Toffen

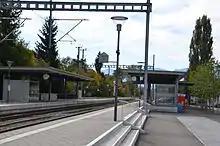
Toffen railway station

, Toffen had an unemployment rate of 1.83%. , there were a total of 568 people employed in the municipality. Of these, there were 54 people employed in the primary economic sector and about 18 businesses involved in this sector. 111 people were employed in the secondary sector and there were 24 businesses in this sector. 403 people were employed in the tertiary sector, with 98 businesses in this sector. There were 1,251 residents of the municipality who were employed in some capacity, of which females made up 42.8% of the workforce.